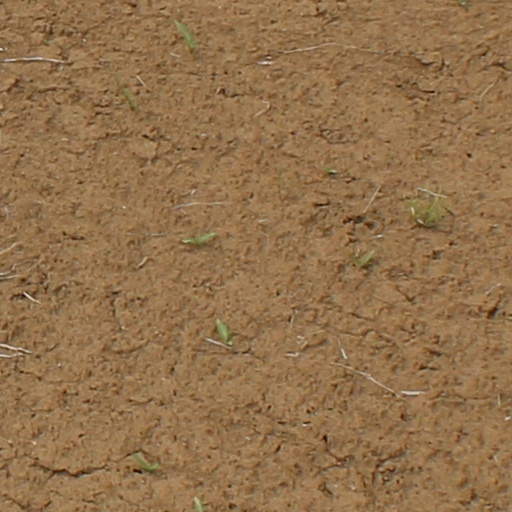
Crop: wheat